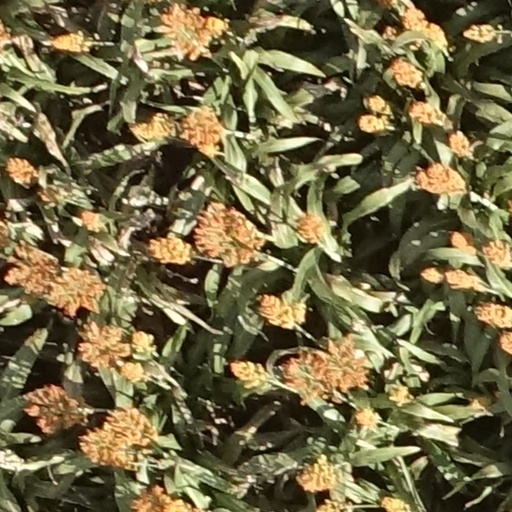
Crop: sorghum